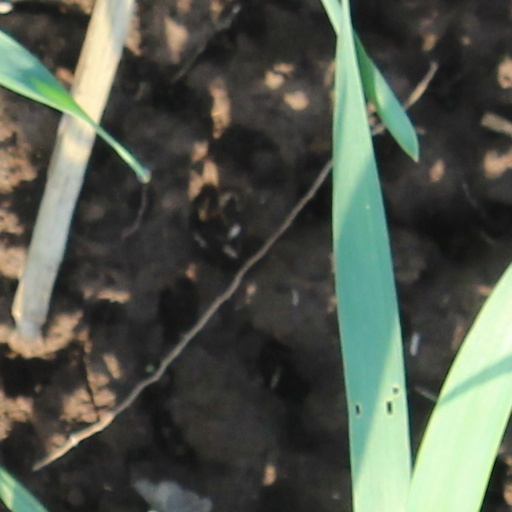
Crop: wheat